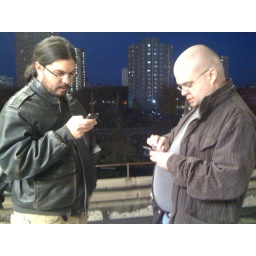
At the red line train in Chinatown figuring out our routes home.